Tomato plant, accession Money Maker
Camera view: bottom (45 deg); turntable rotation: 180 degrees
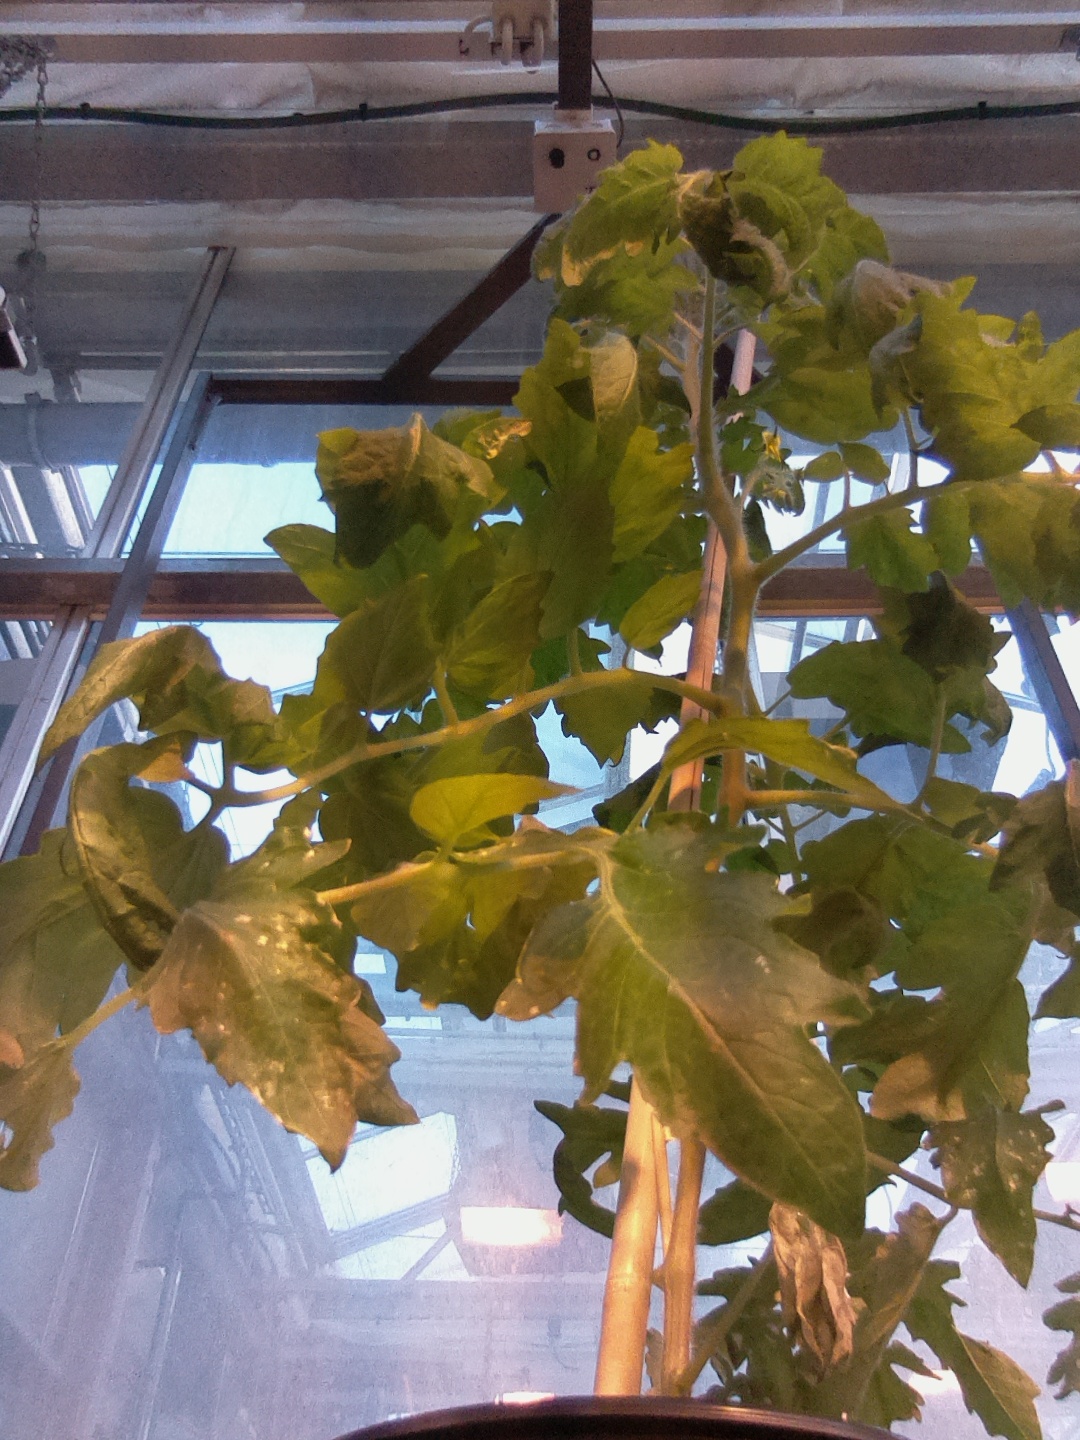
BBCH growth stage 61: 10%-20% of flowers open